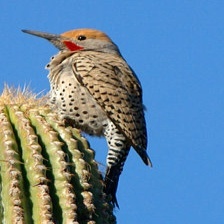
Species: GILDED FLICKER
Scientific name: COLAPTES AURATUS